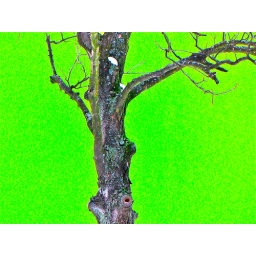
Gnarly tree in front of green